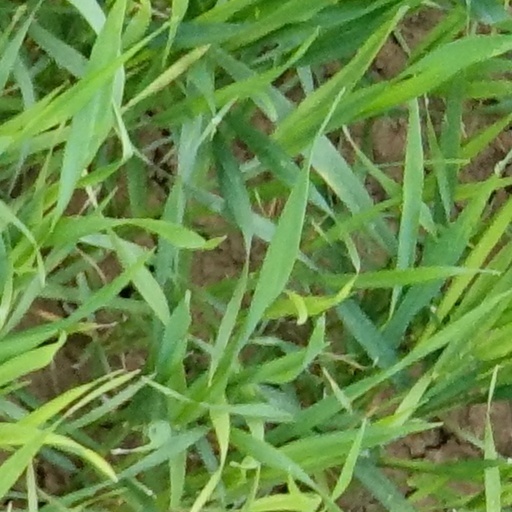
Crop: wheat